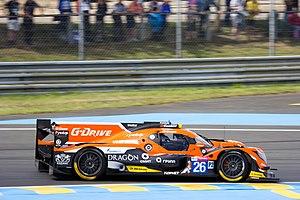
L'European Le Mans Series 2018 est la quinzième saison du championnat européen d'endurance. L'édition 2018 se déroule du 15 avril au 28 octobre. Les six manches ont une durée de 4 heures.